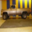
Label: pickup_truck